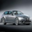
Label: automobile